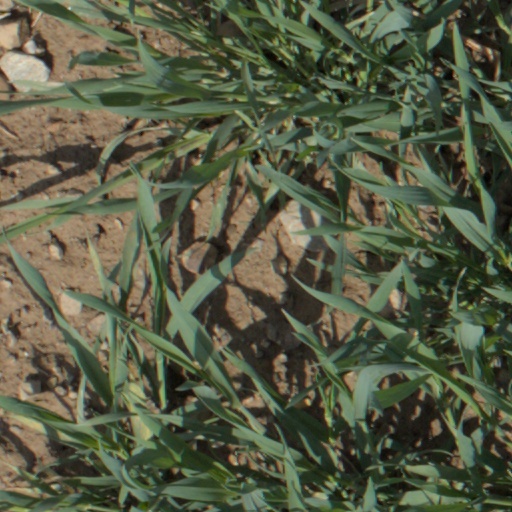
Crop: wheat